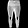
Label: Trouser